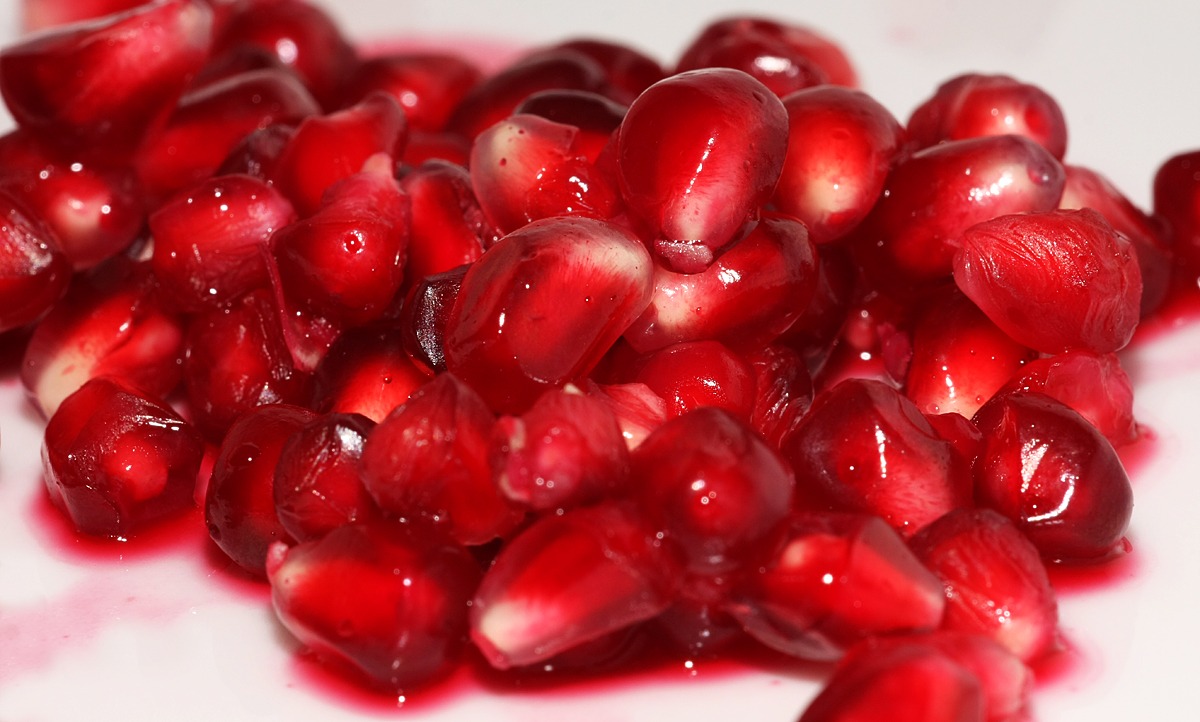
plant, fruit, berry, sweet, petal, food, red, produce, recipe, healthy, eat, delicious, pomegranate, cranberry, vitamins, punica granatum, frutti di bosco, zante currant, pink peppercorn